Neighbourhood police centre

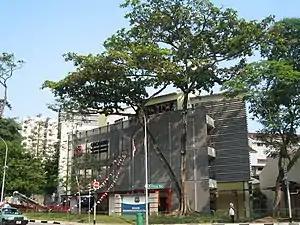
A NPC in Orchard in 2006

A neighbourhood police centre (Abbreviation: NPC) is a small to mid-sized police station commonly found in Singapore. It was first introduced during the mid-1990s.